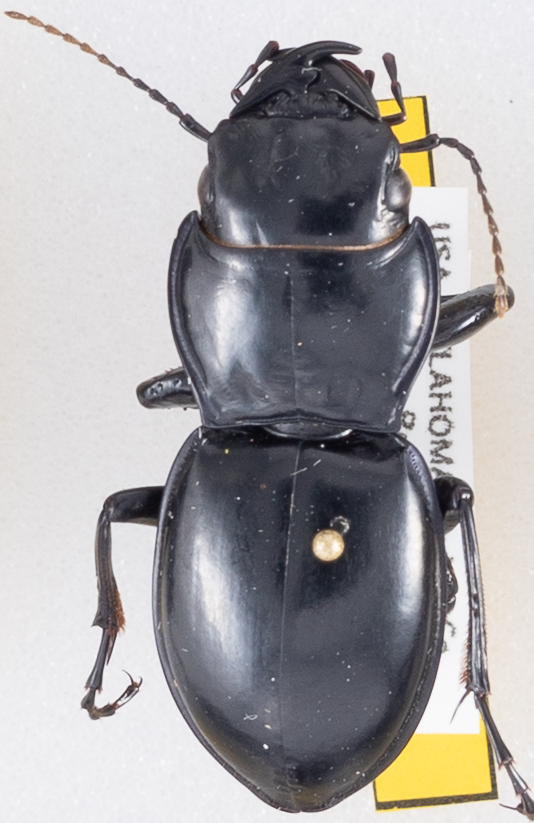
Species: Pasimachus californicus
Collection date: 2019-09-18
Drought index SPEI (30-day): -0.114
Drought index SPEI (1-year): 2.09
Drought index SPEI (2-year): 1.214